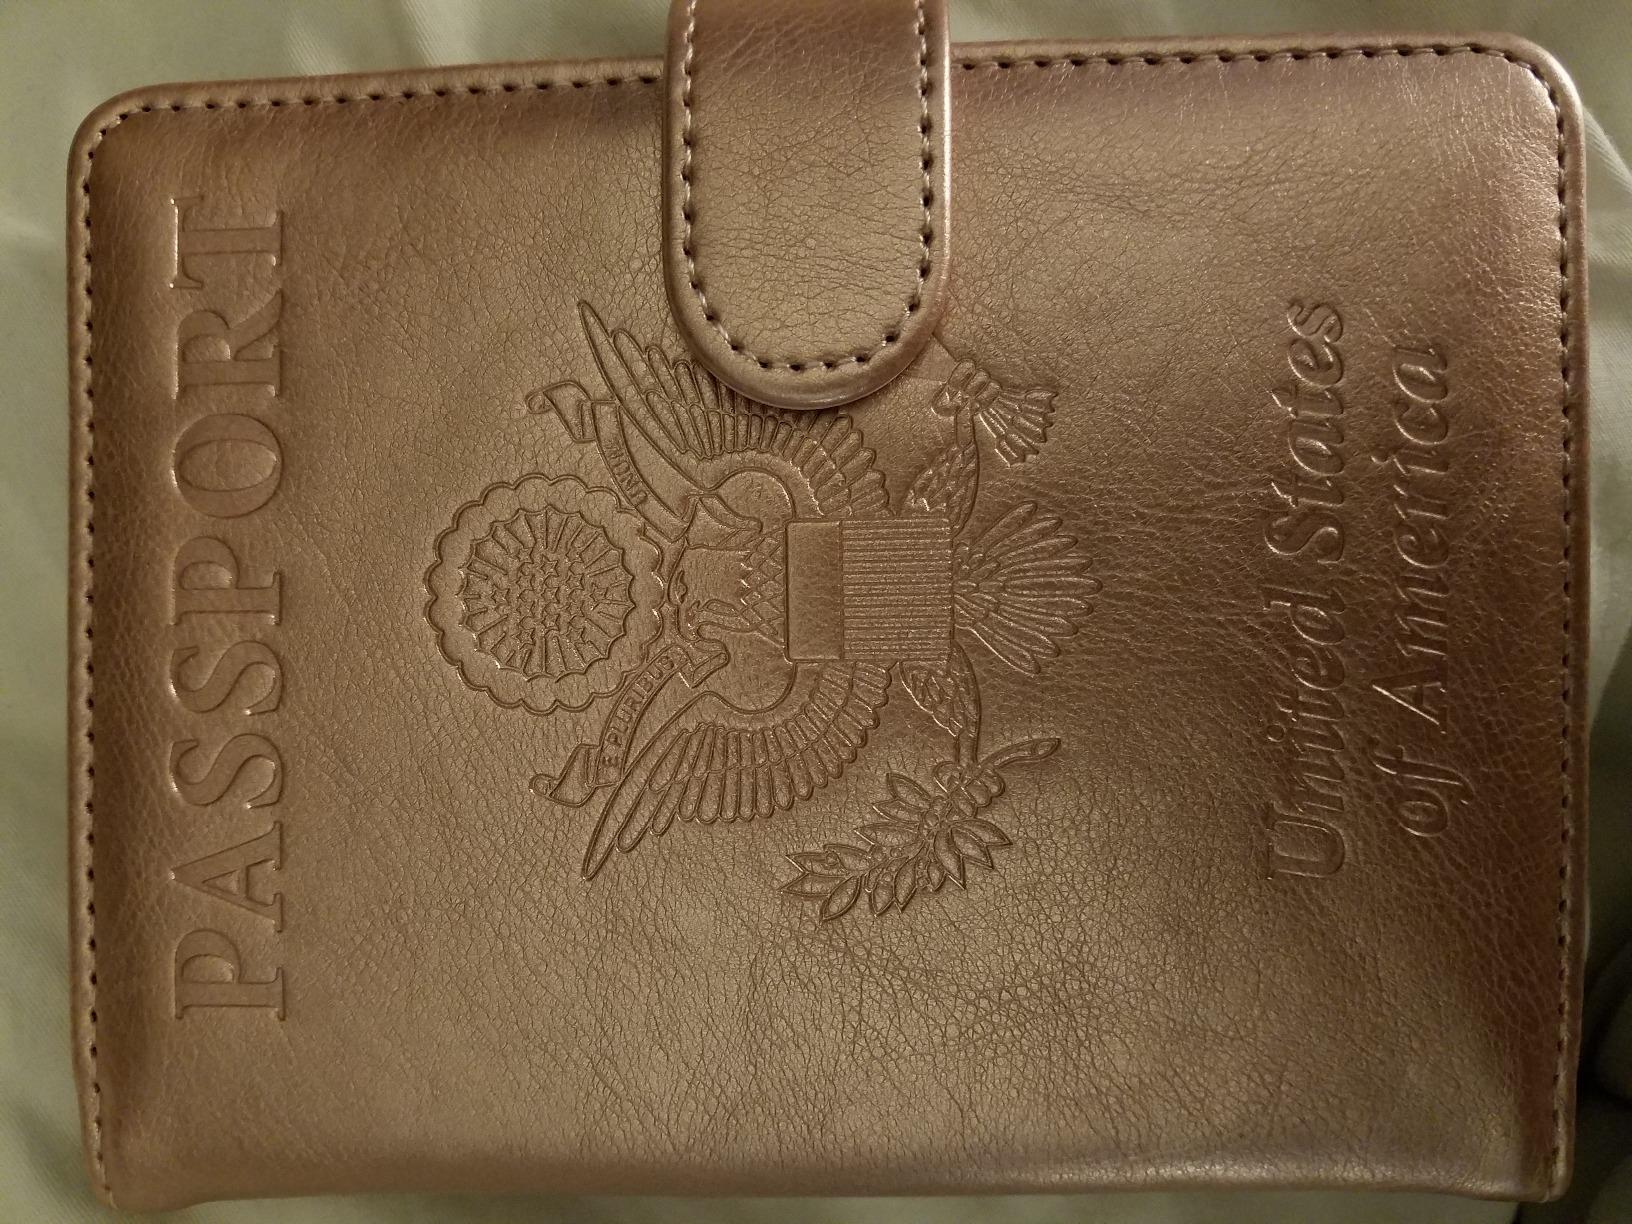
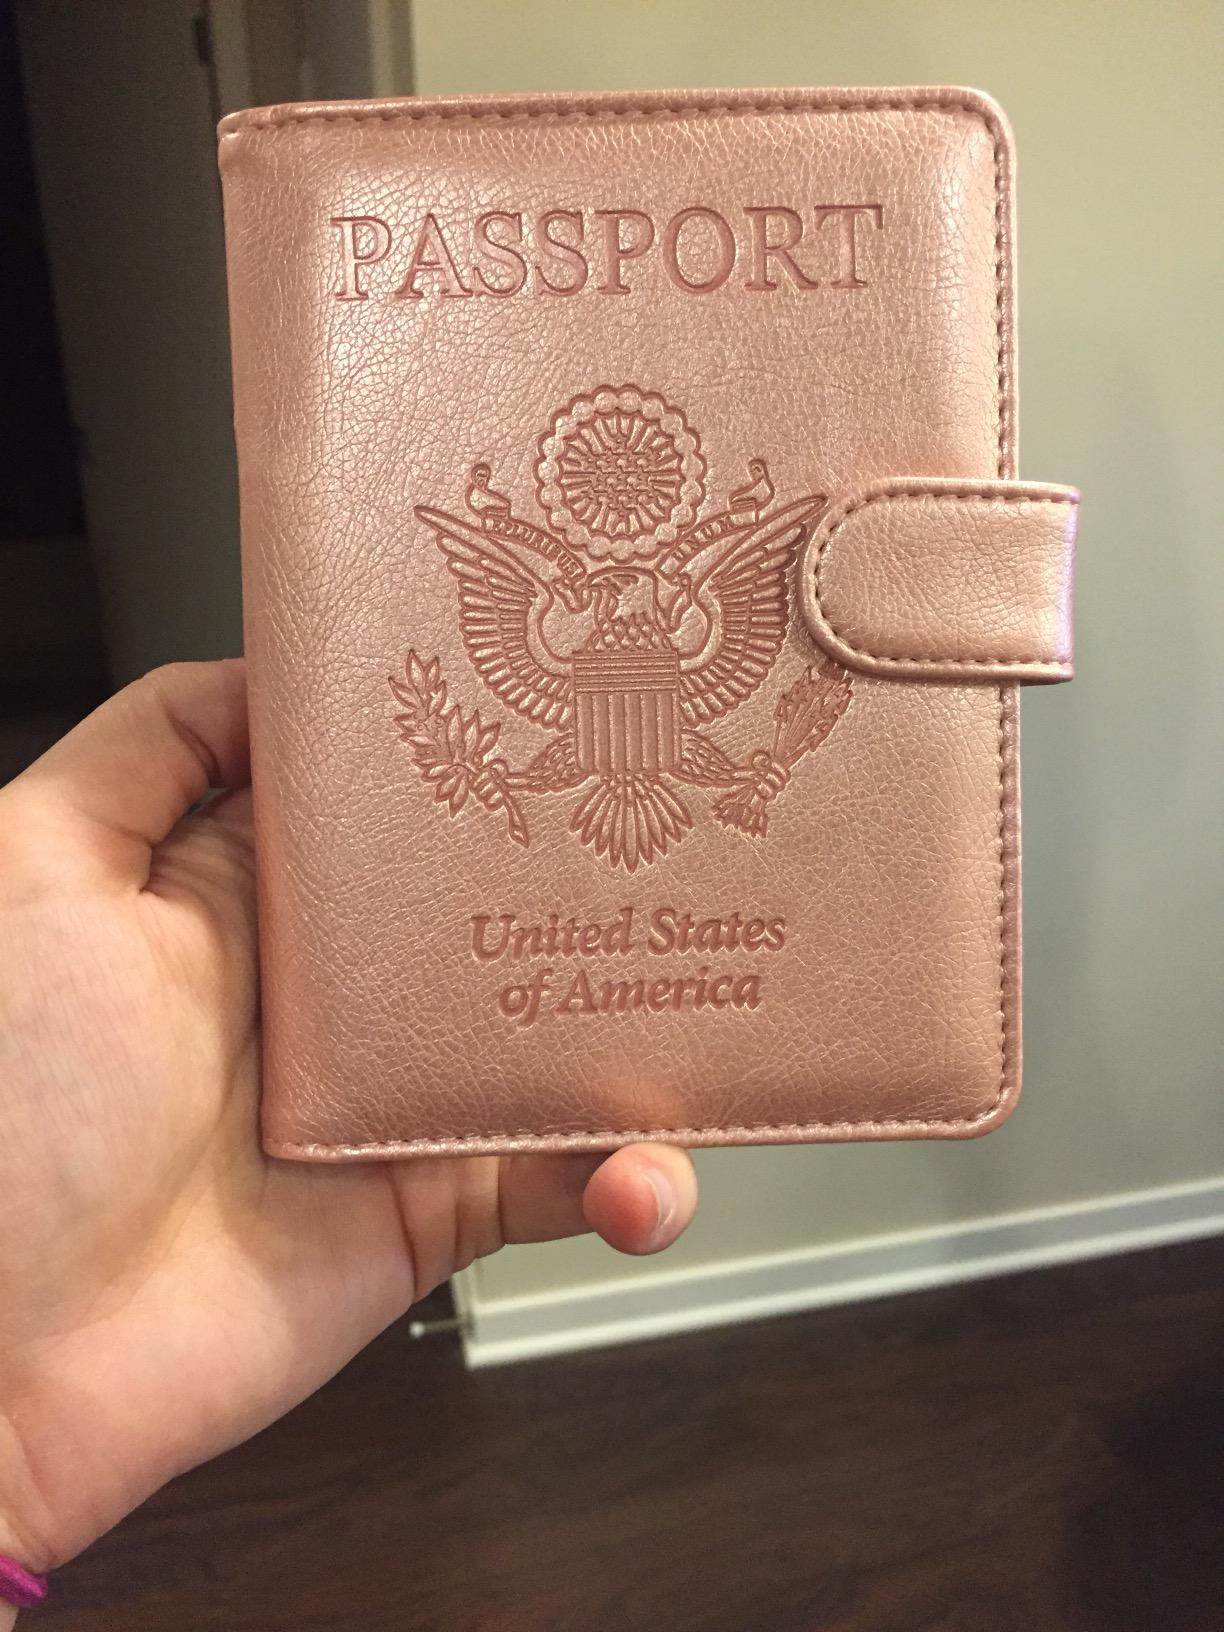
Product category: accessories_wallet
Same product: yes